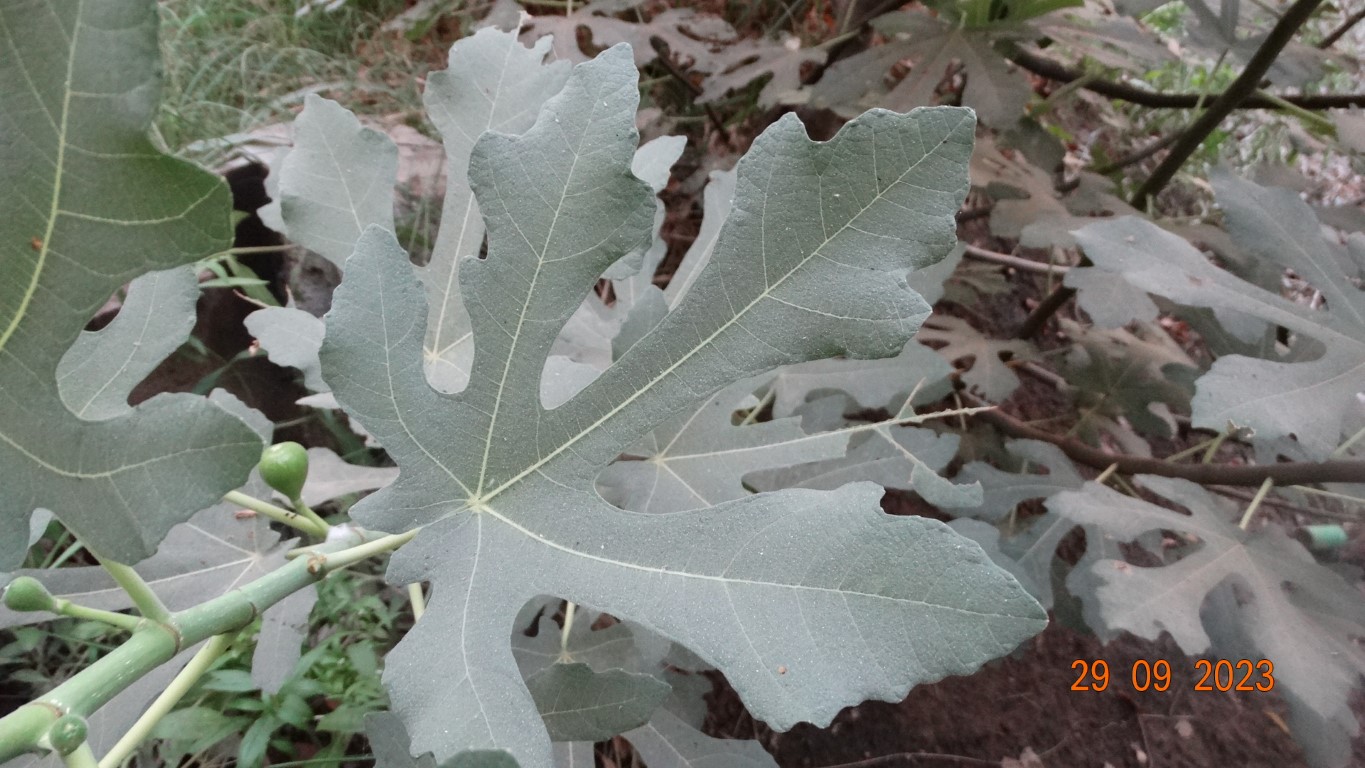
Label: healthy